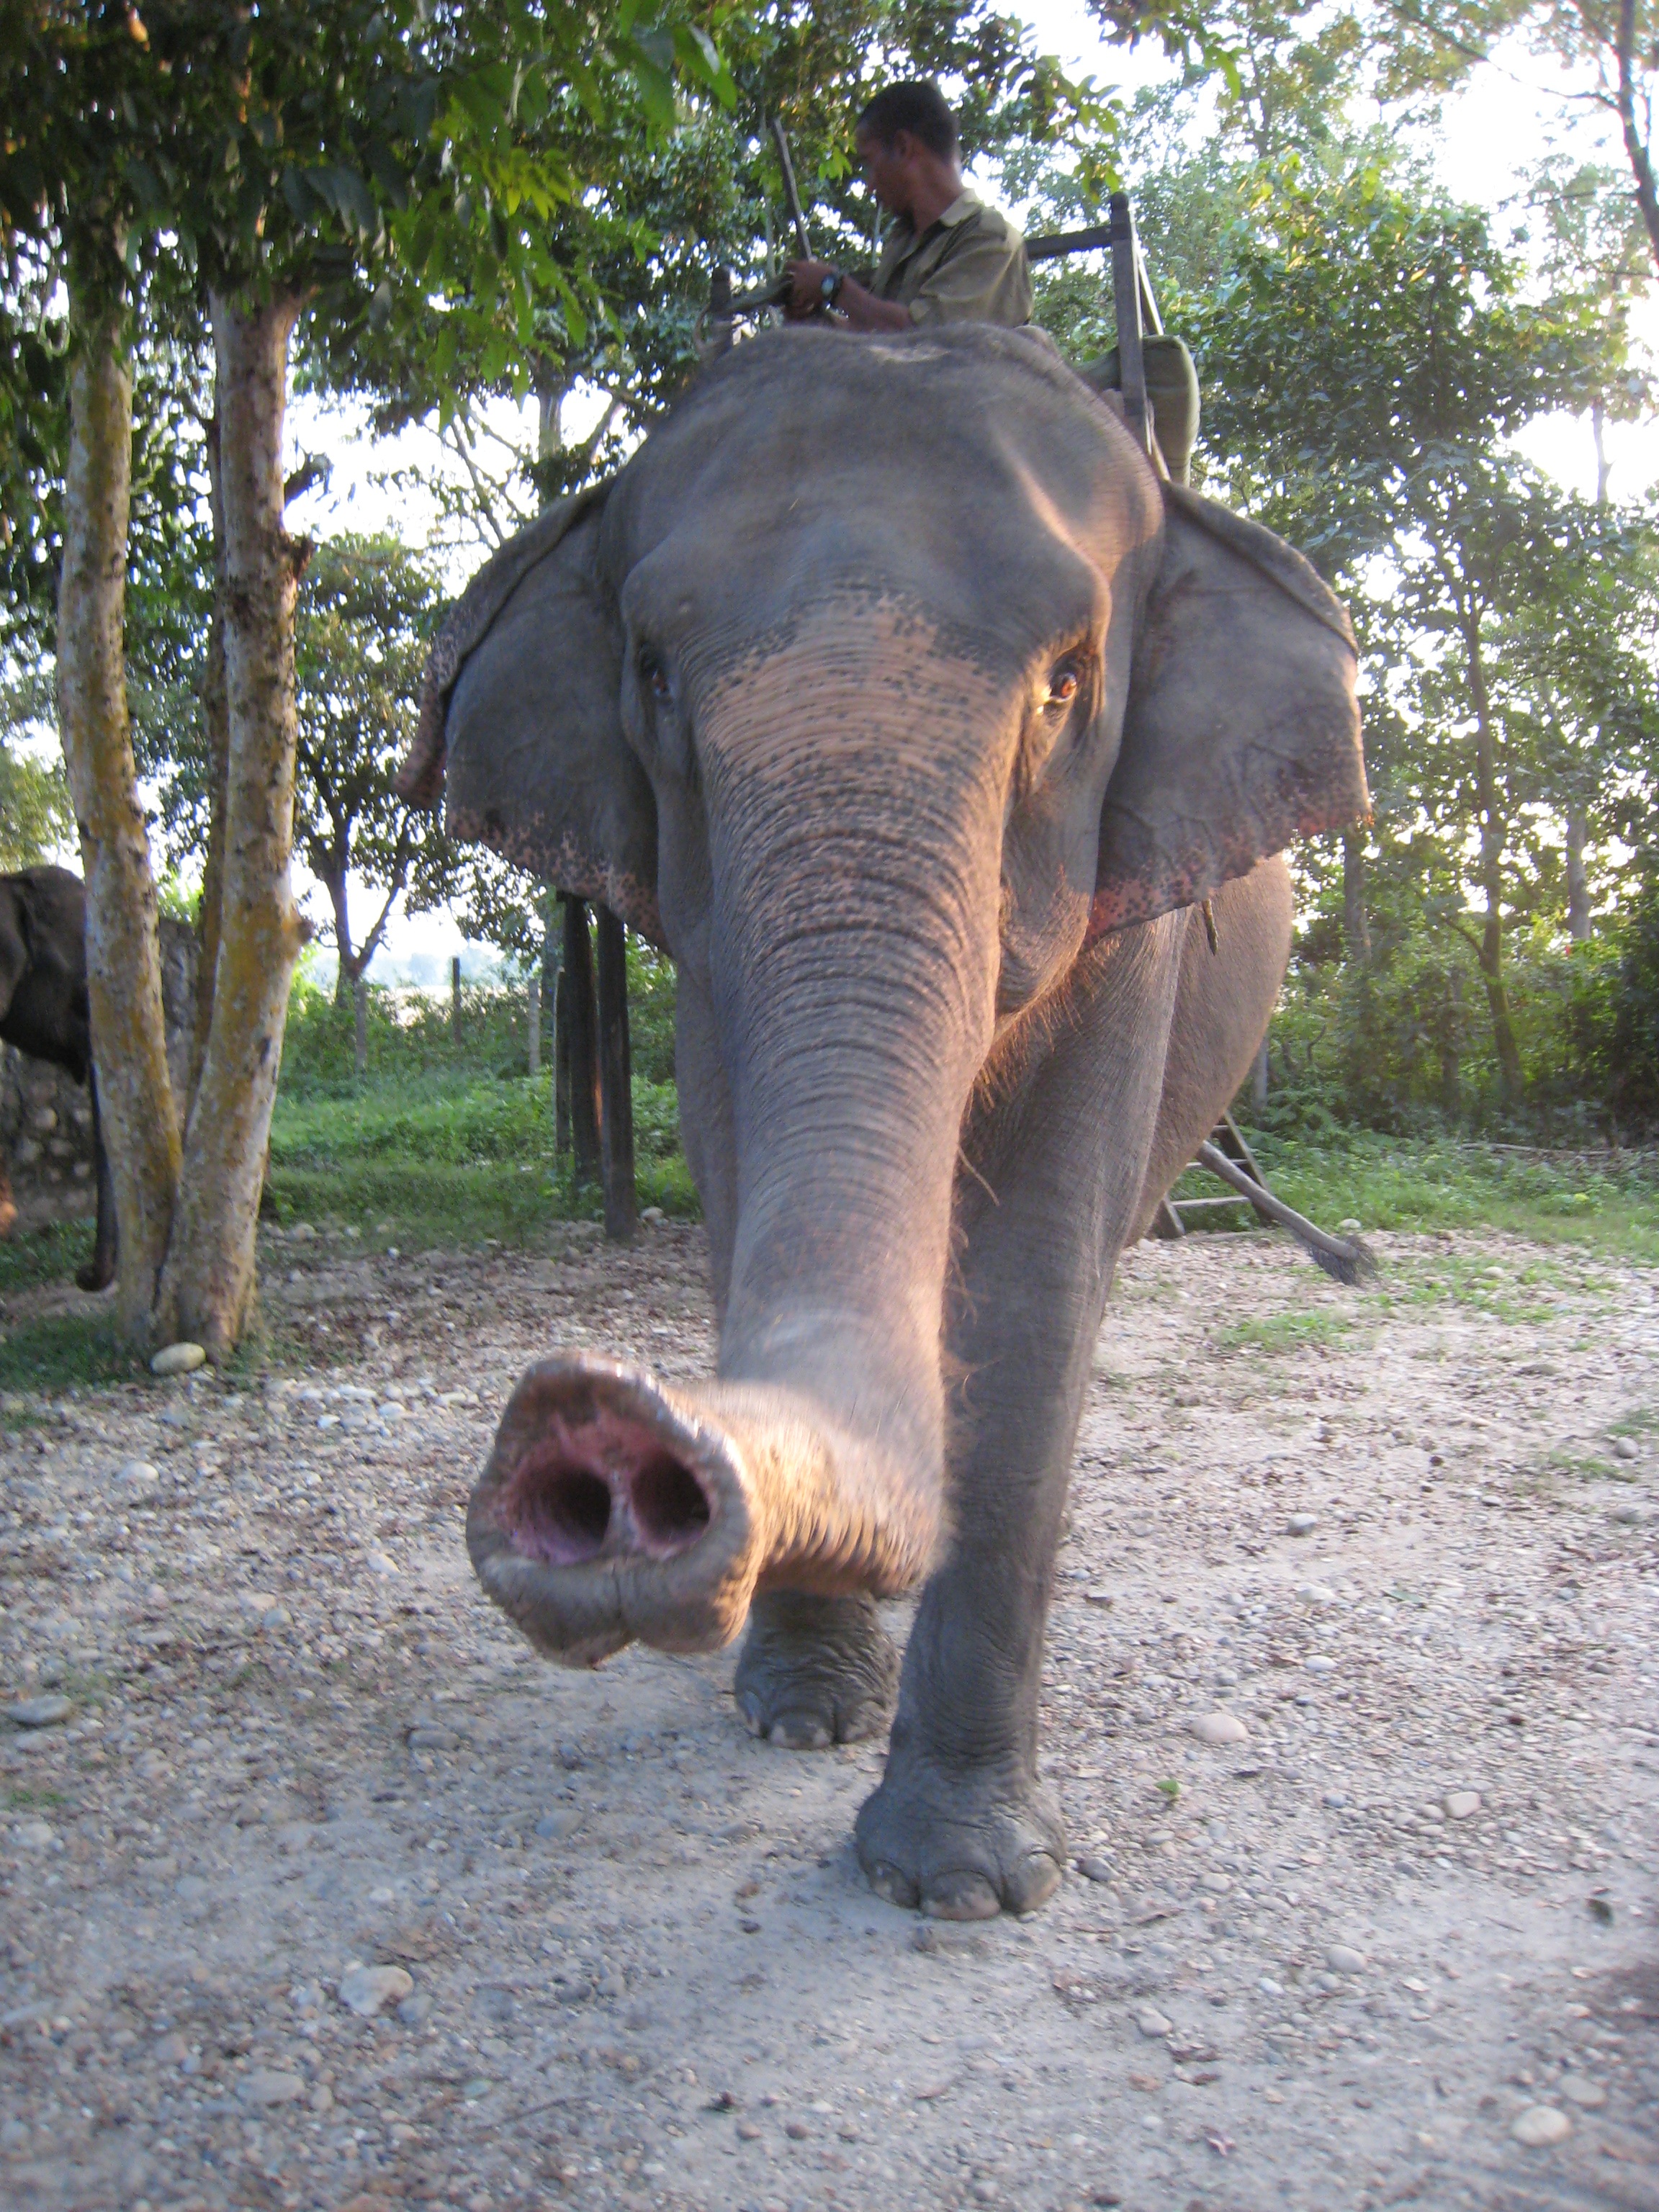
tree, trunk, wildlife, zoo, mammal, asia, fauna, elephant, tusk, nepal, snout, temple, pachyderm, indian elephant, african elephant, elephants and mammoths, mahout, terrestrial animal